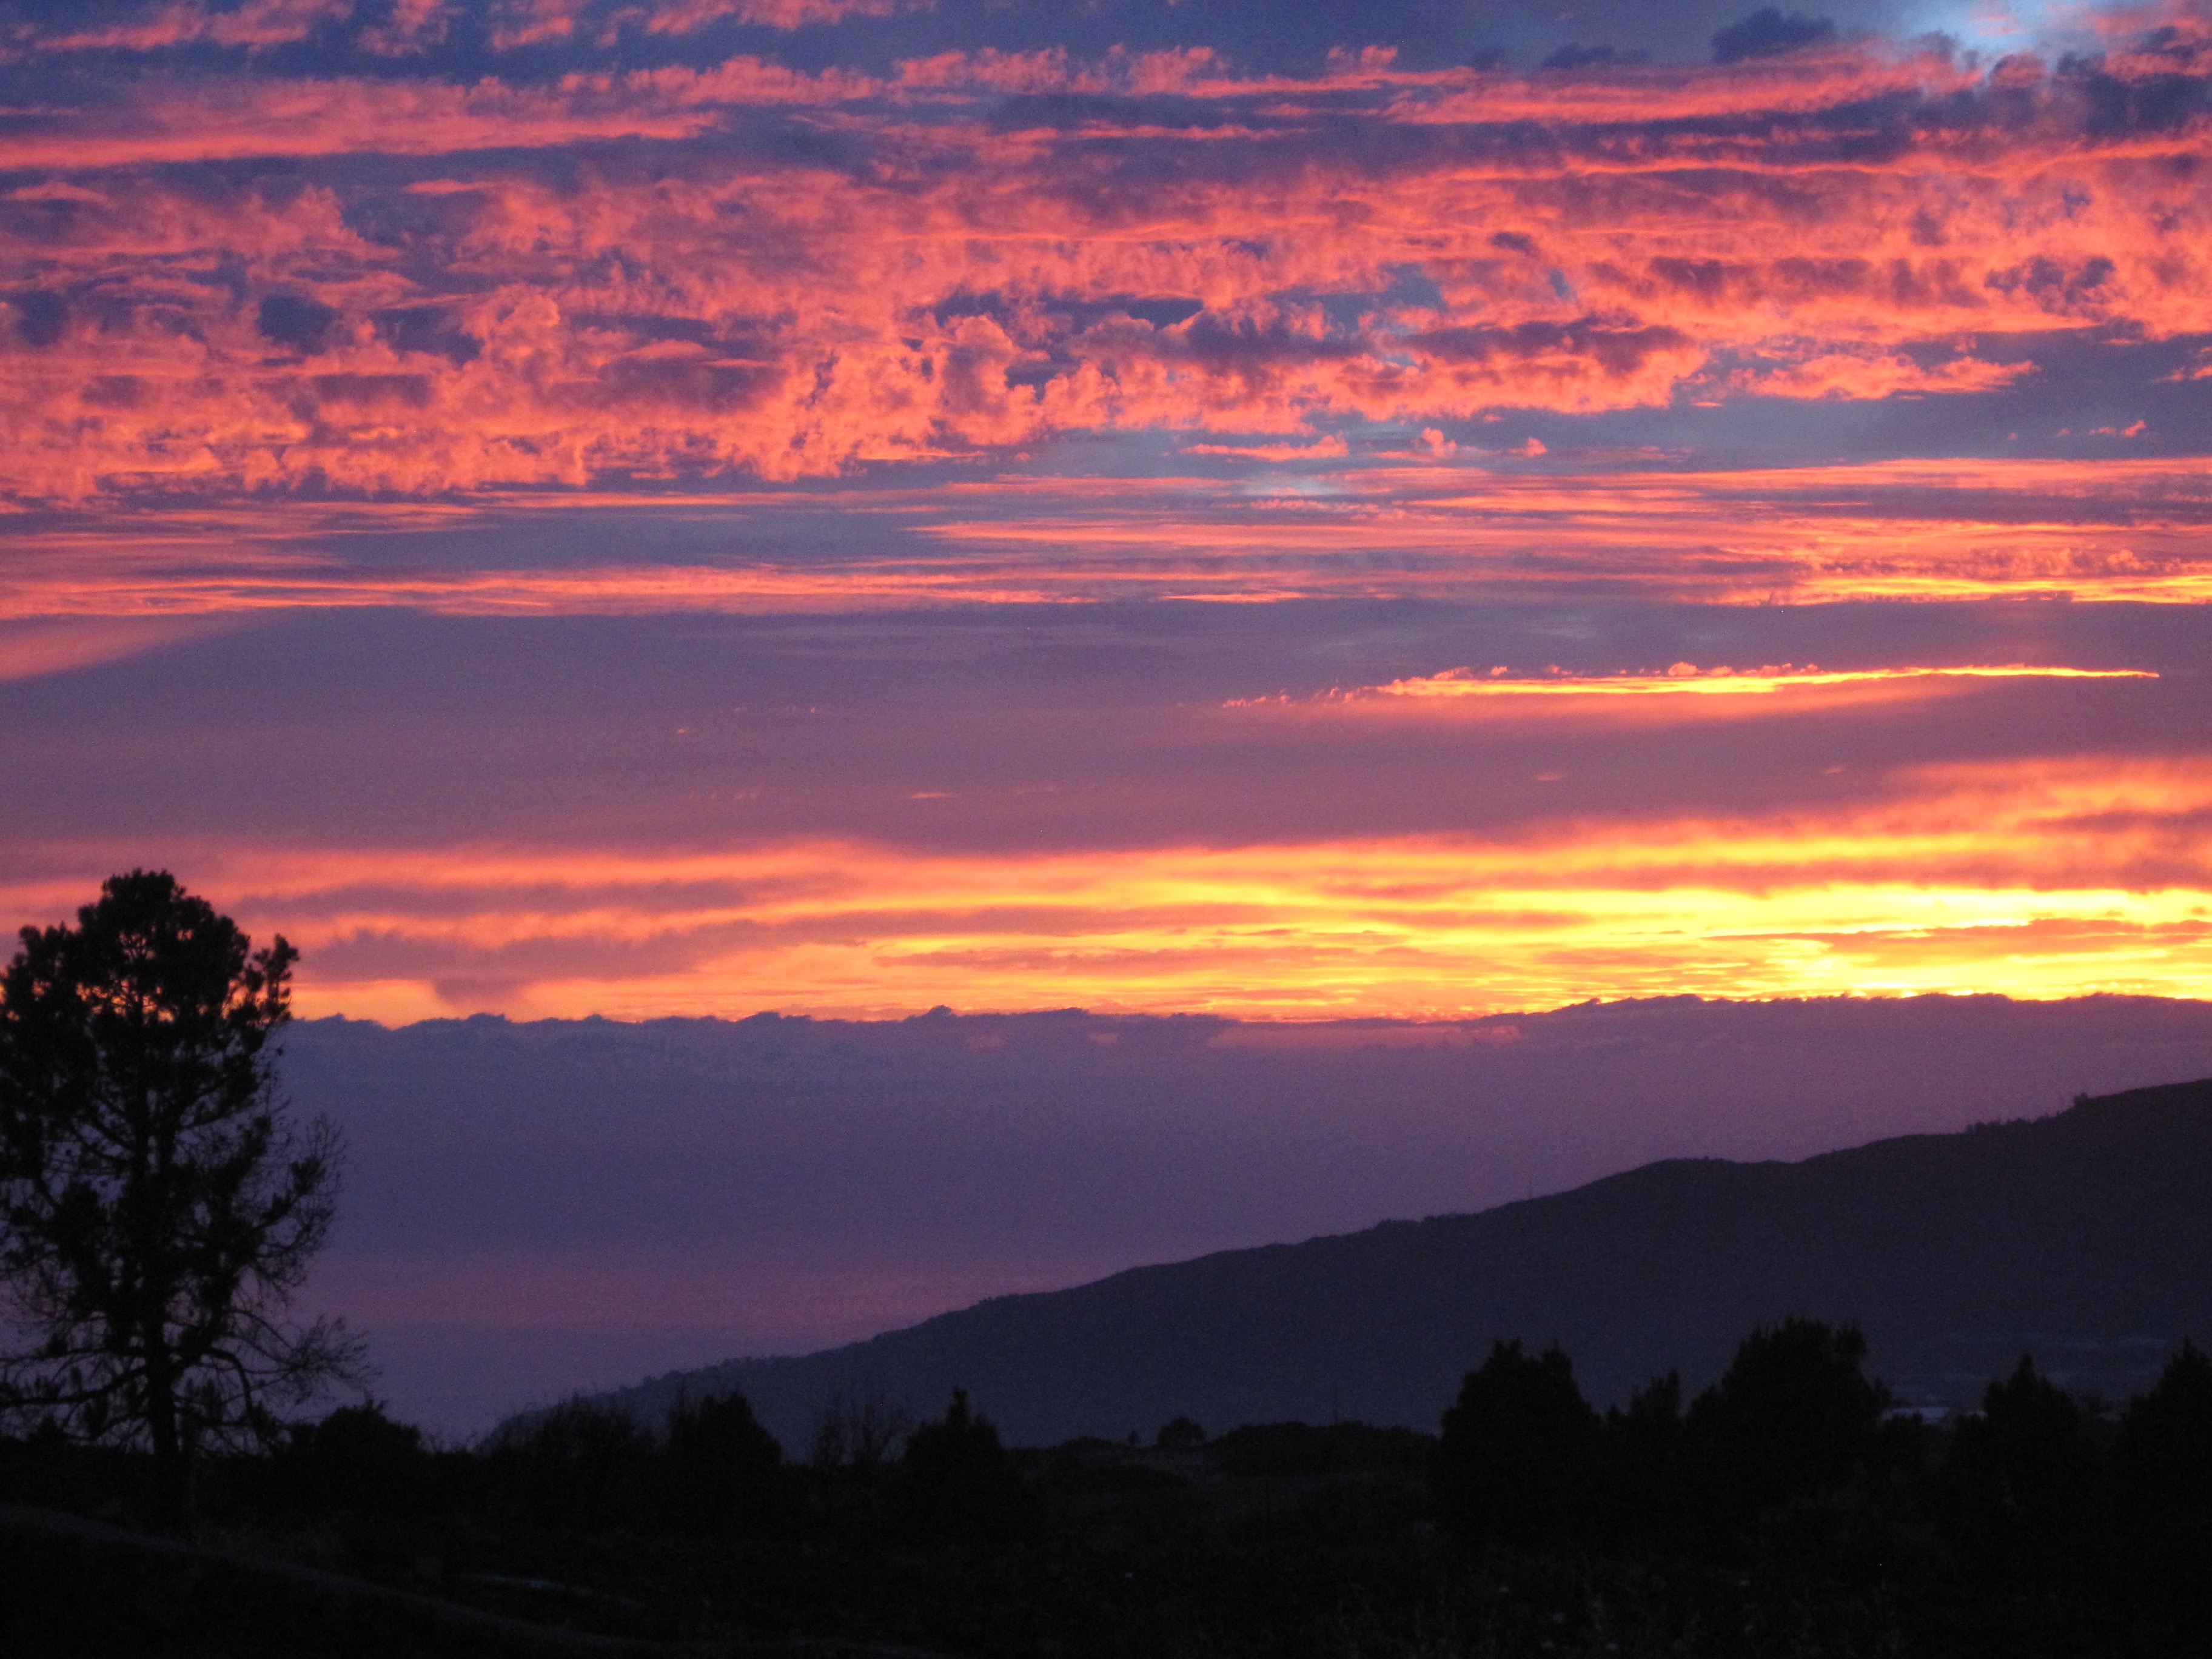
horizon, mountain, cloud, sky, sunrise, sunset, morning, hill, dawn, atmosphere, dusk, evening, afterglow, atmospheric phenomenon, mountainous landforms, red sky at morning